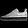
Label: Sneaker